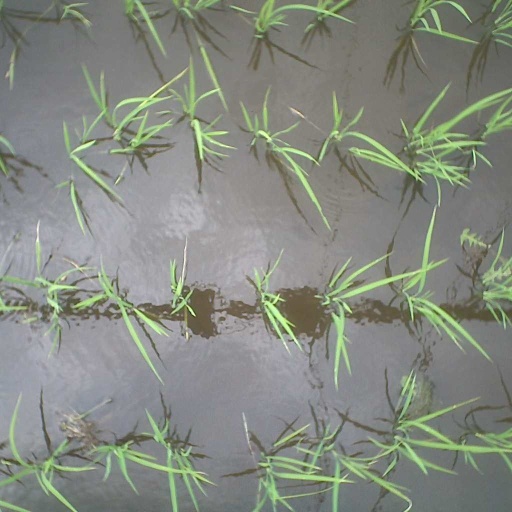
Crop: rice